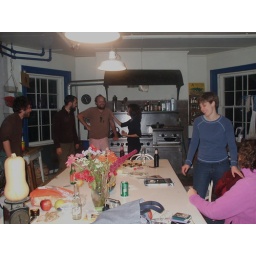
tobra, graham, louis, sp, sara &amp;amp; heather convene in the back kitchen for greens and love signs